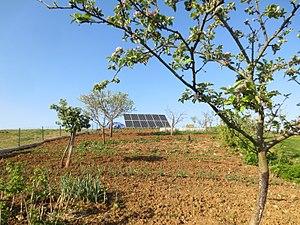
Solar cell panels on roofs in France
Un panneau solaire est un dispositif convertissant une partie du rayonnement solaire en énergie thermique ou électrique, grâce à des capteurs solaires thermiques ou photovoltaïques respectivement.